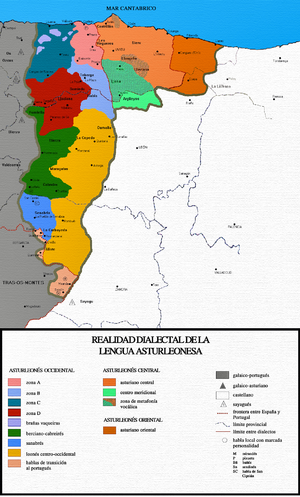
Le léonais est un dialecte du domaine linguistique astur-léonais, parlé en Espagne dans les provinces de León et Zamora, ainsi que dans certains villages du district de Bragance au Portugal. Il est directement issu du latin vulgaire, avec des contributions des langues paléo-hispaniques.